The Simian Line

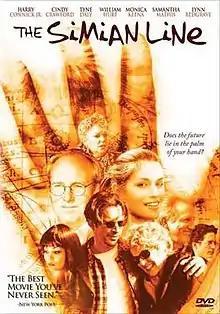
DVD cover

The Simian Line is a 2001 American improvisational film released in New York City and Los Angeles. It was filmed over an eleven-day period. The ensemble cast includes Harry Connick Jr., Cindy Crawford, Tyne Daly, William Hurt, Monica Keena, Samantha Mathis, Lynn Redgrave, Jamey Sheridan and Eric Stoltz.